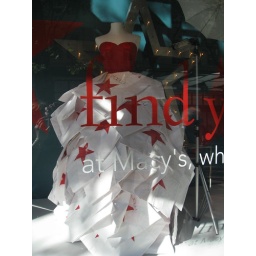
Cool dress in Macy's window made out of shopping bags!